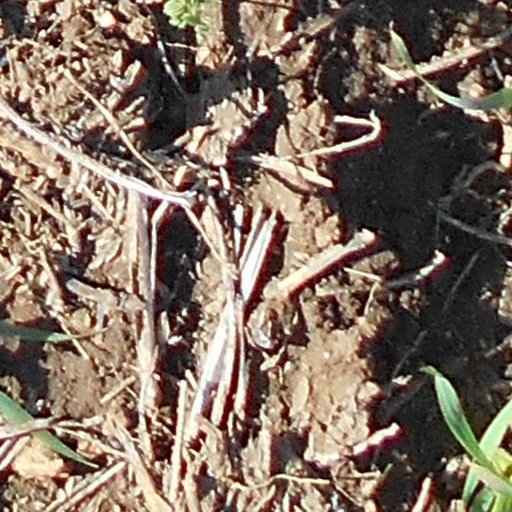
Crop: wheat